List of Catholic churches in Bulgaria

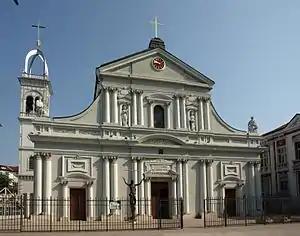
The Cathedral of St Louis in Plovdiv

This is a list of Catholic churches in Bulgaria.